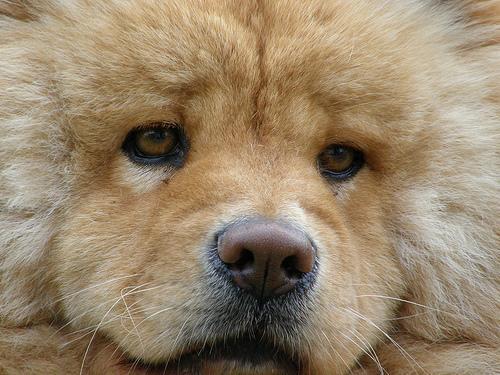
chow